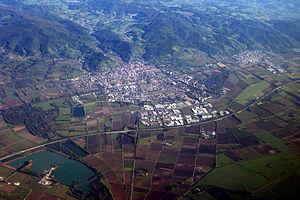
Heppenheim est une ville allemande, située dans le sud du Land de Hesse. Heppenheim est un chef-lieu de la Route de la montagne. Dans le dialecte du sud de la Hesse, la ville est aussi appelée Hepprum.